Medusa Model 47

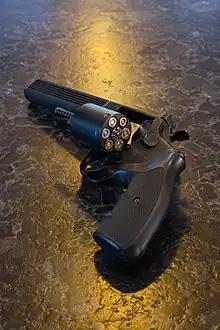
With a swing-out cylinder

The company that created the Medusa M47 is Phillips & Rodgers Inc., designed principally by Jonathan W. Philips Jr and Roger A. Hunziker, who produced a relatively small numbers of the hand gun in the late 1990s. Jonathan W. Phillips was a gunsmith and he also worked as a computer scientist for NASA. He was mainly responsible for the designing of the cylinder, extractor and ejector mechanism as well as the system that is used for positioning the cartridges. He applied for two patents on February 3, 1993, for the “Ejector and cartridge positioner for revolvers” and the "Ejector and cartridge positioner". He later filed for a patent that was called "Bore for weapons" on February 27, 1996, that outlines the rifling that the Medusa was going to use. Roger A. Hunziker designed the firing pin mechanism for the Medusa. He filed for a patent on August 1, 1995, for the "Firing pin mechanism". Phillips & Rodgers Inc. not only produced the Medusa M47 revolver but they also made several conversion cylinders for revolvers made by Smith & Wesson, Colt, and Ruger. Very few of these revolvers were actually produced.